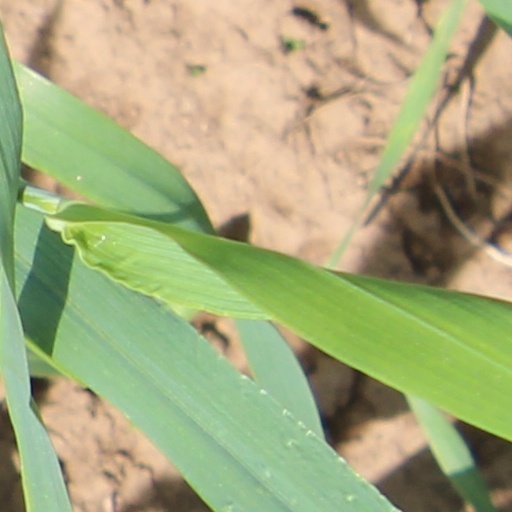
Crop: wheat